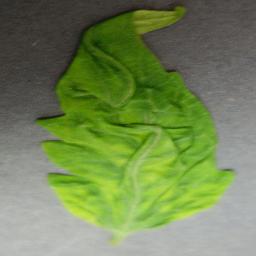
Label: Tomato___Tomato_Yellow_Leaf_Curl_Virus